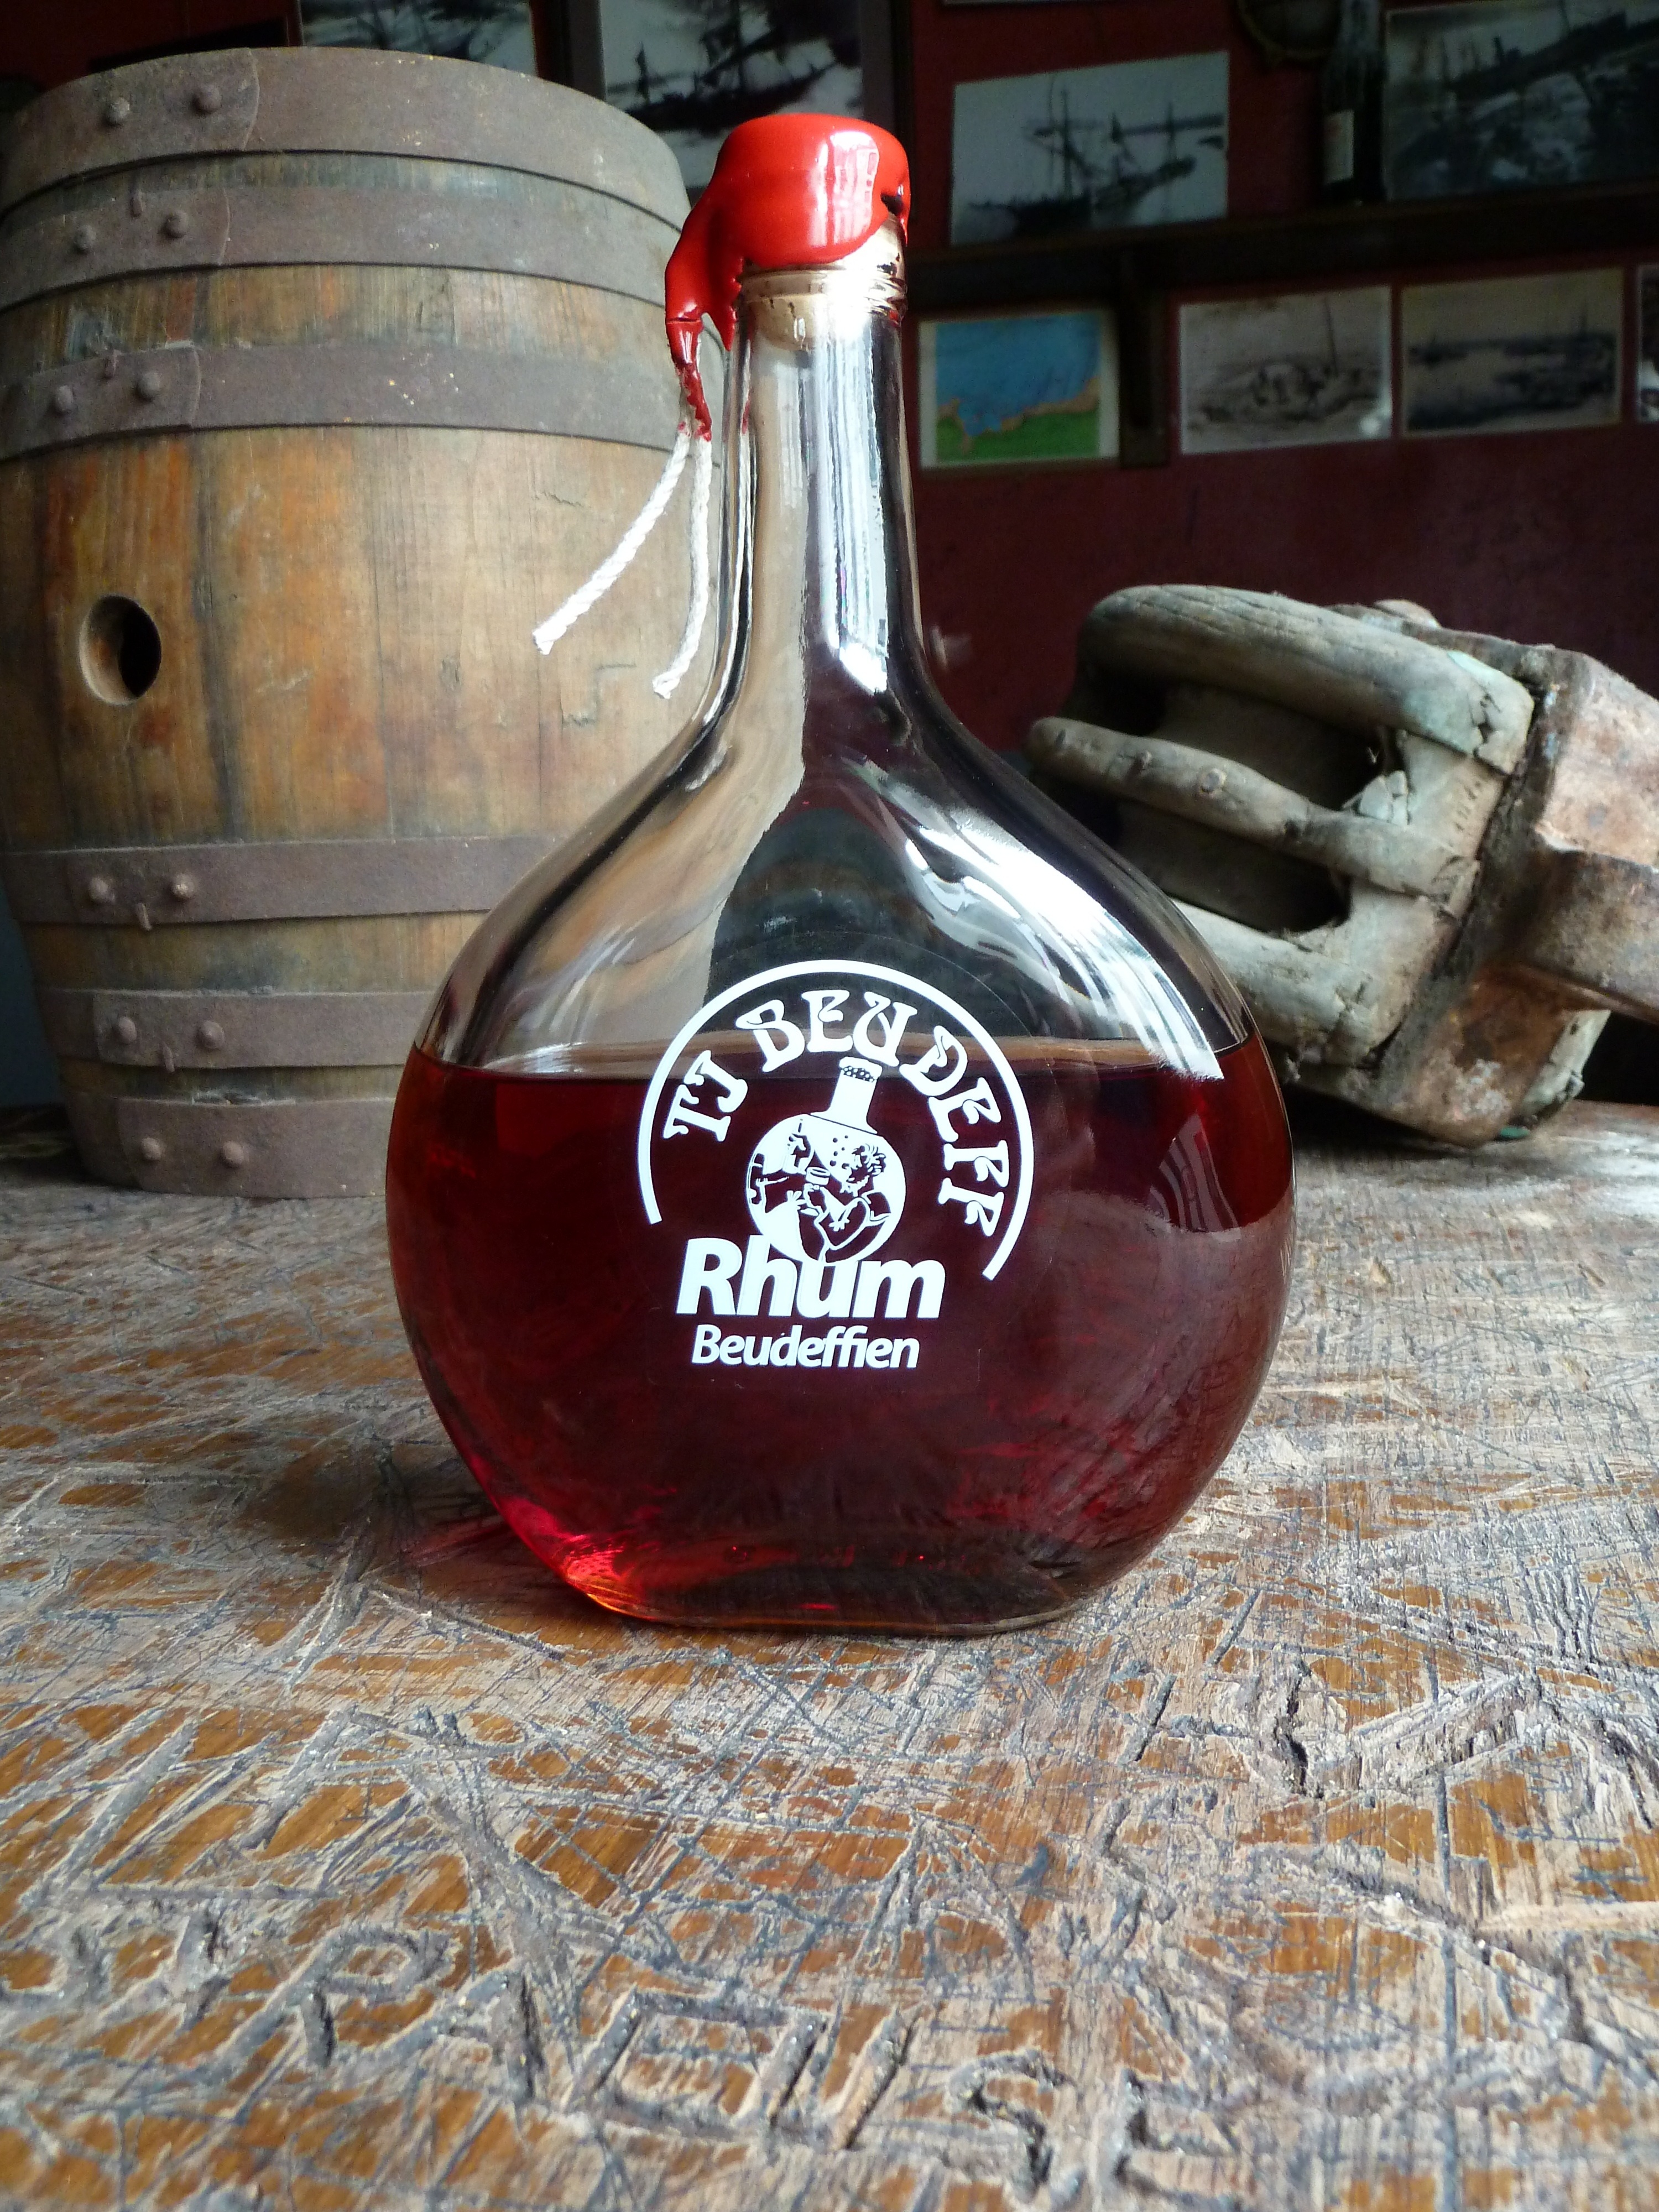
produce, drink, bottle, wine bottle, glass bottle, liqueur, rum, alcoholic beverage, man made object, distilled beverage, drinkware, groix, beudeff